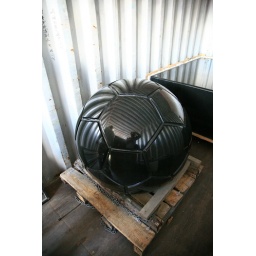
a huge stone soccer ball or rather, in this case, an symbol of the shape inside a fisson warhead.